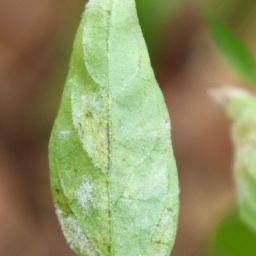
Label: powdery mildew